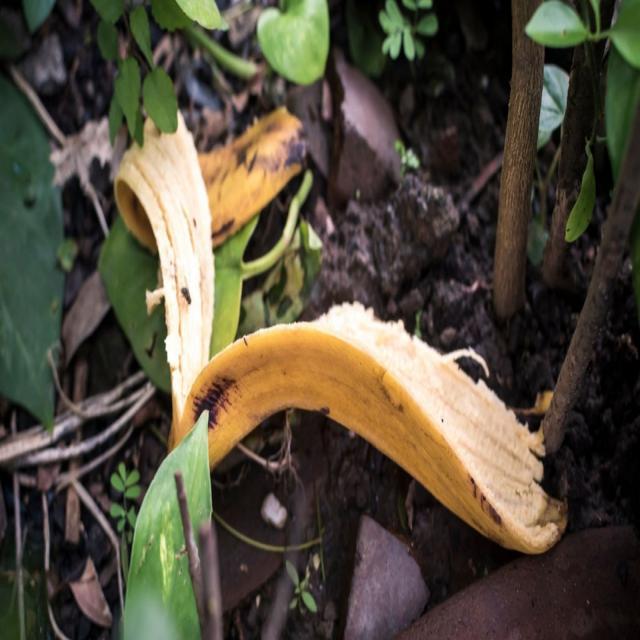
Label: bananas